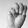
ASL letter: M